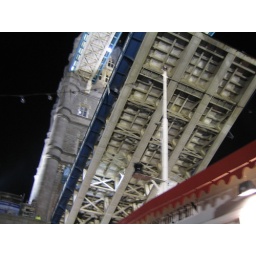
under tower bridge 6